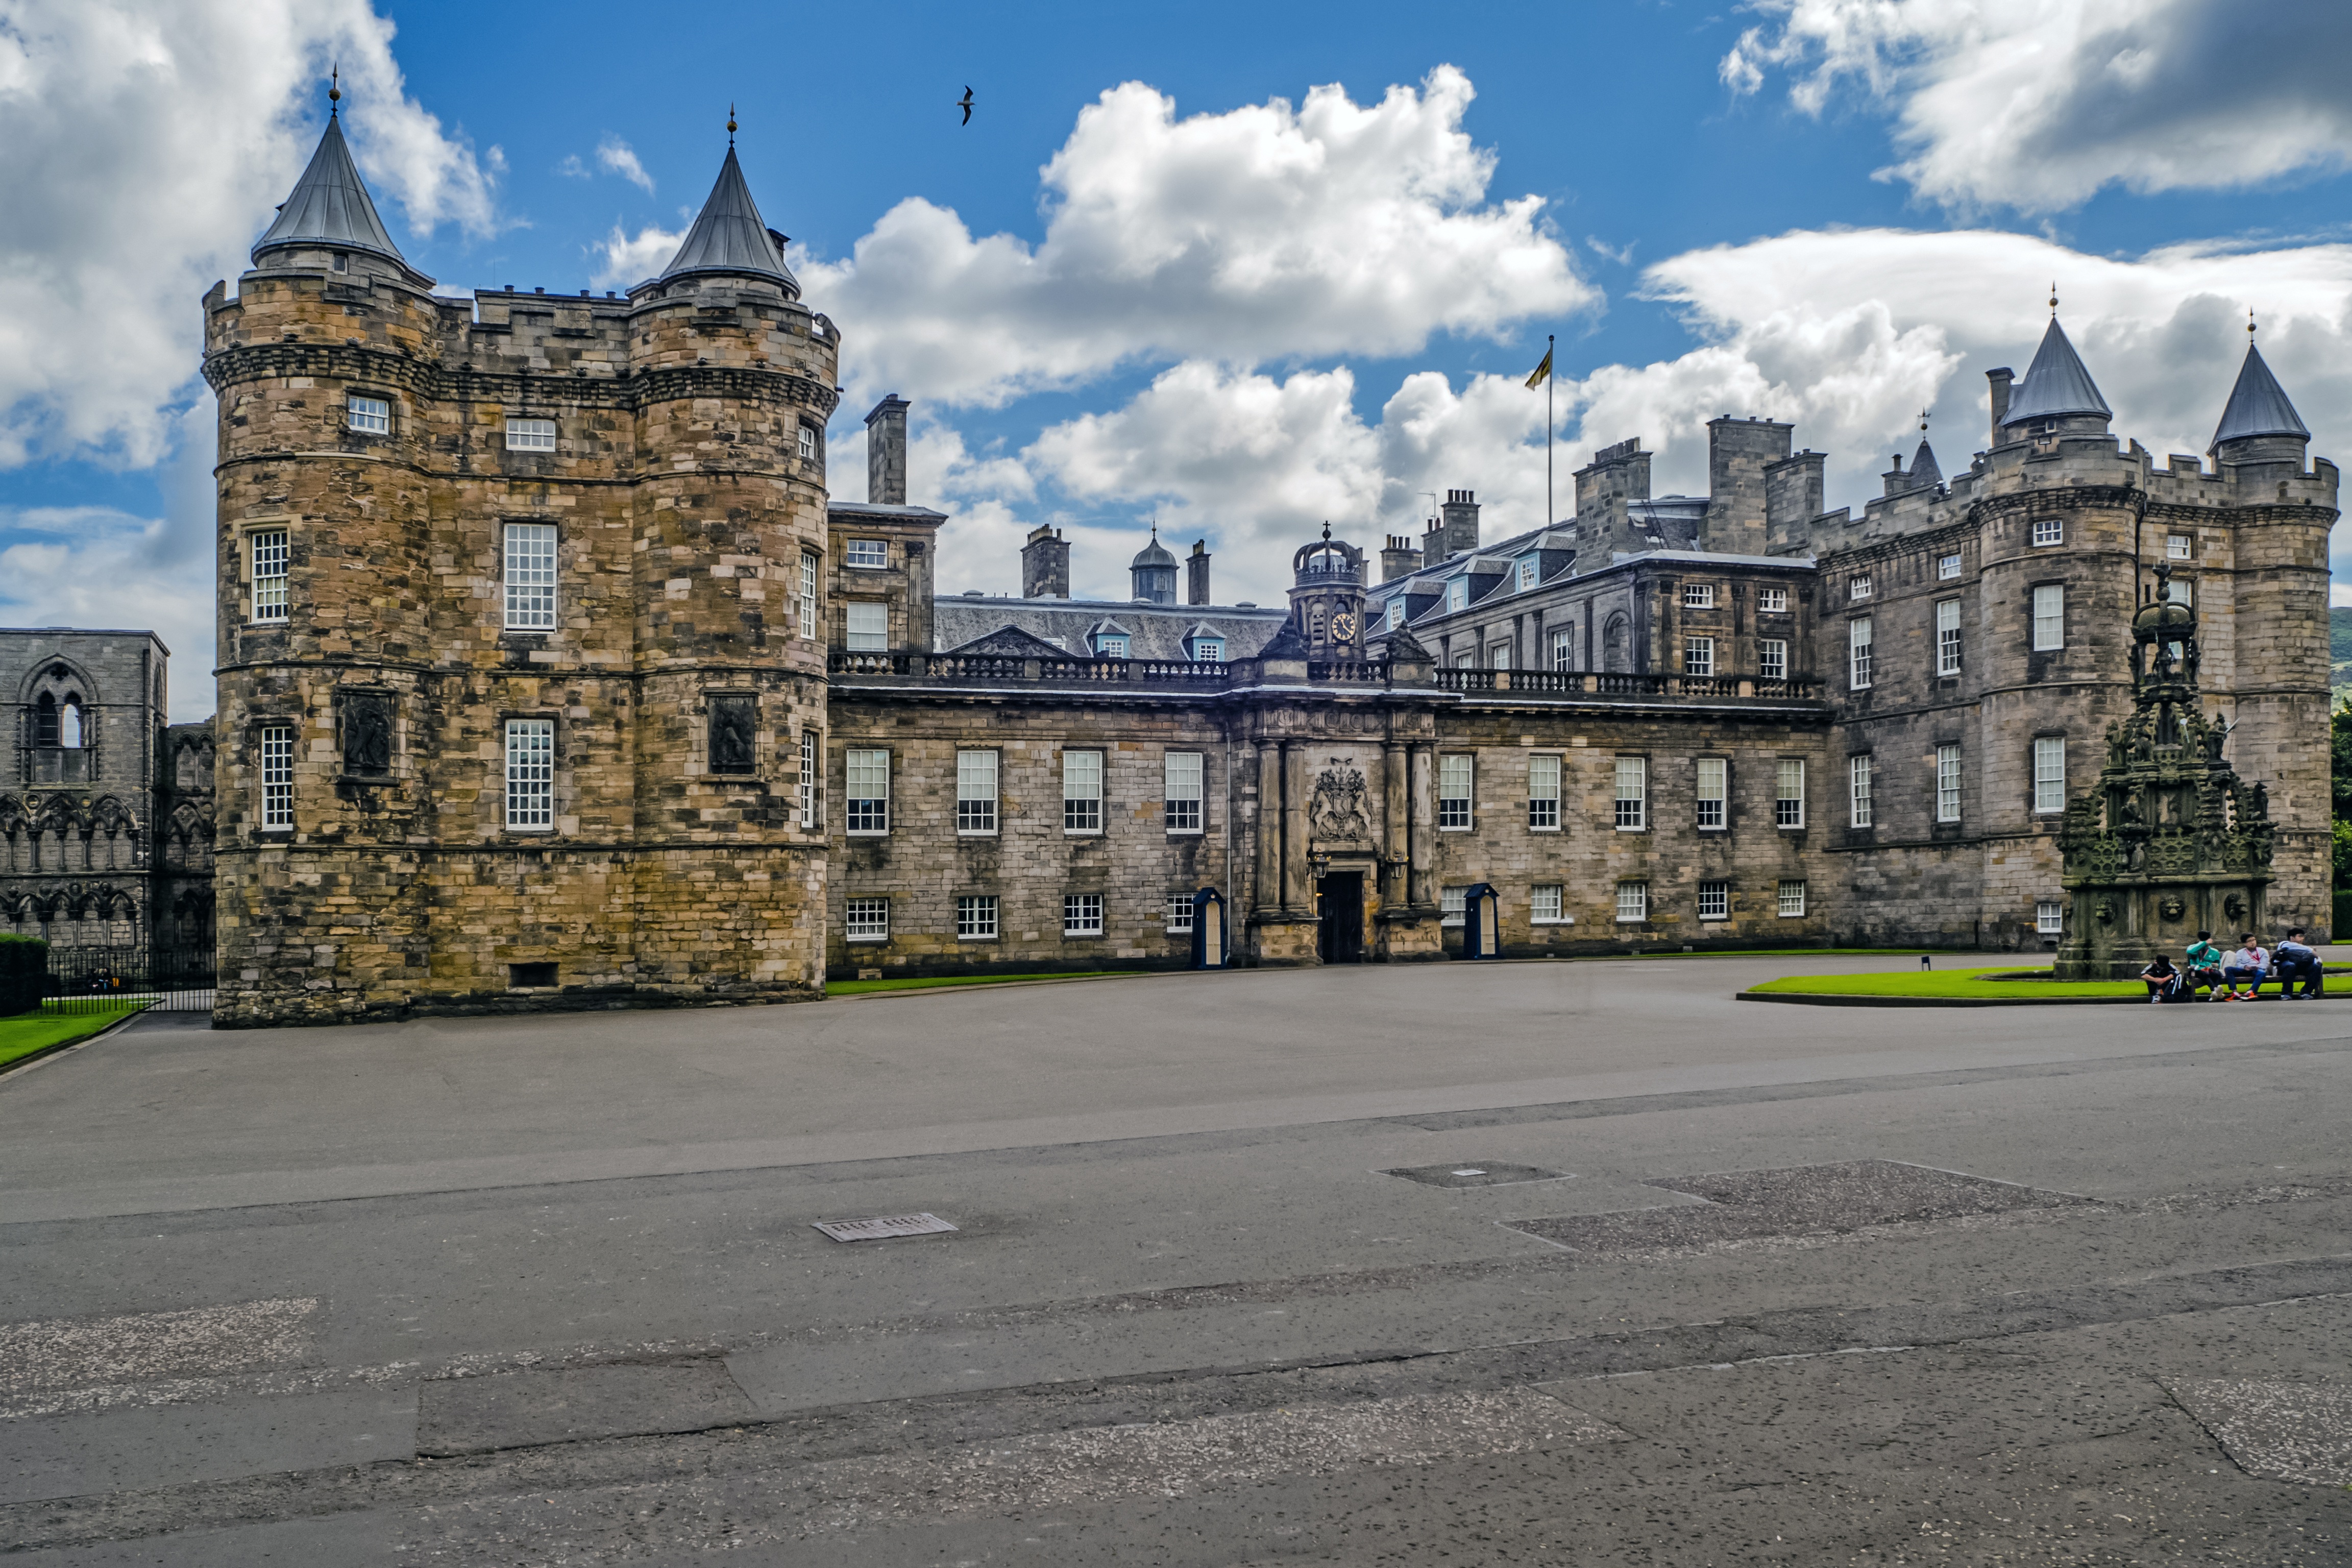
architecture, town, building, chateau, palace, city, cityscape, downtown, suburb, landmark, facade, residence, town square, scotland, estate, edinburgh, neighbourhood, stately home, holyroodhouse, holyrood palace, british queen, urban area, residential area, human settlement